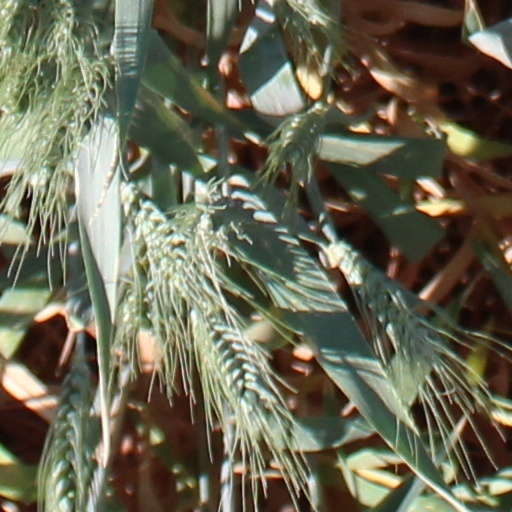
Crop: wheat